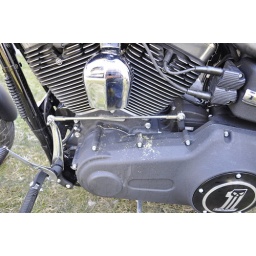
on st patty's day the bike got hit by a thrown beer bottle